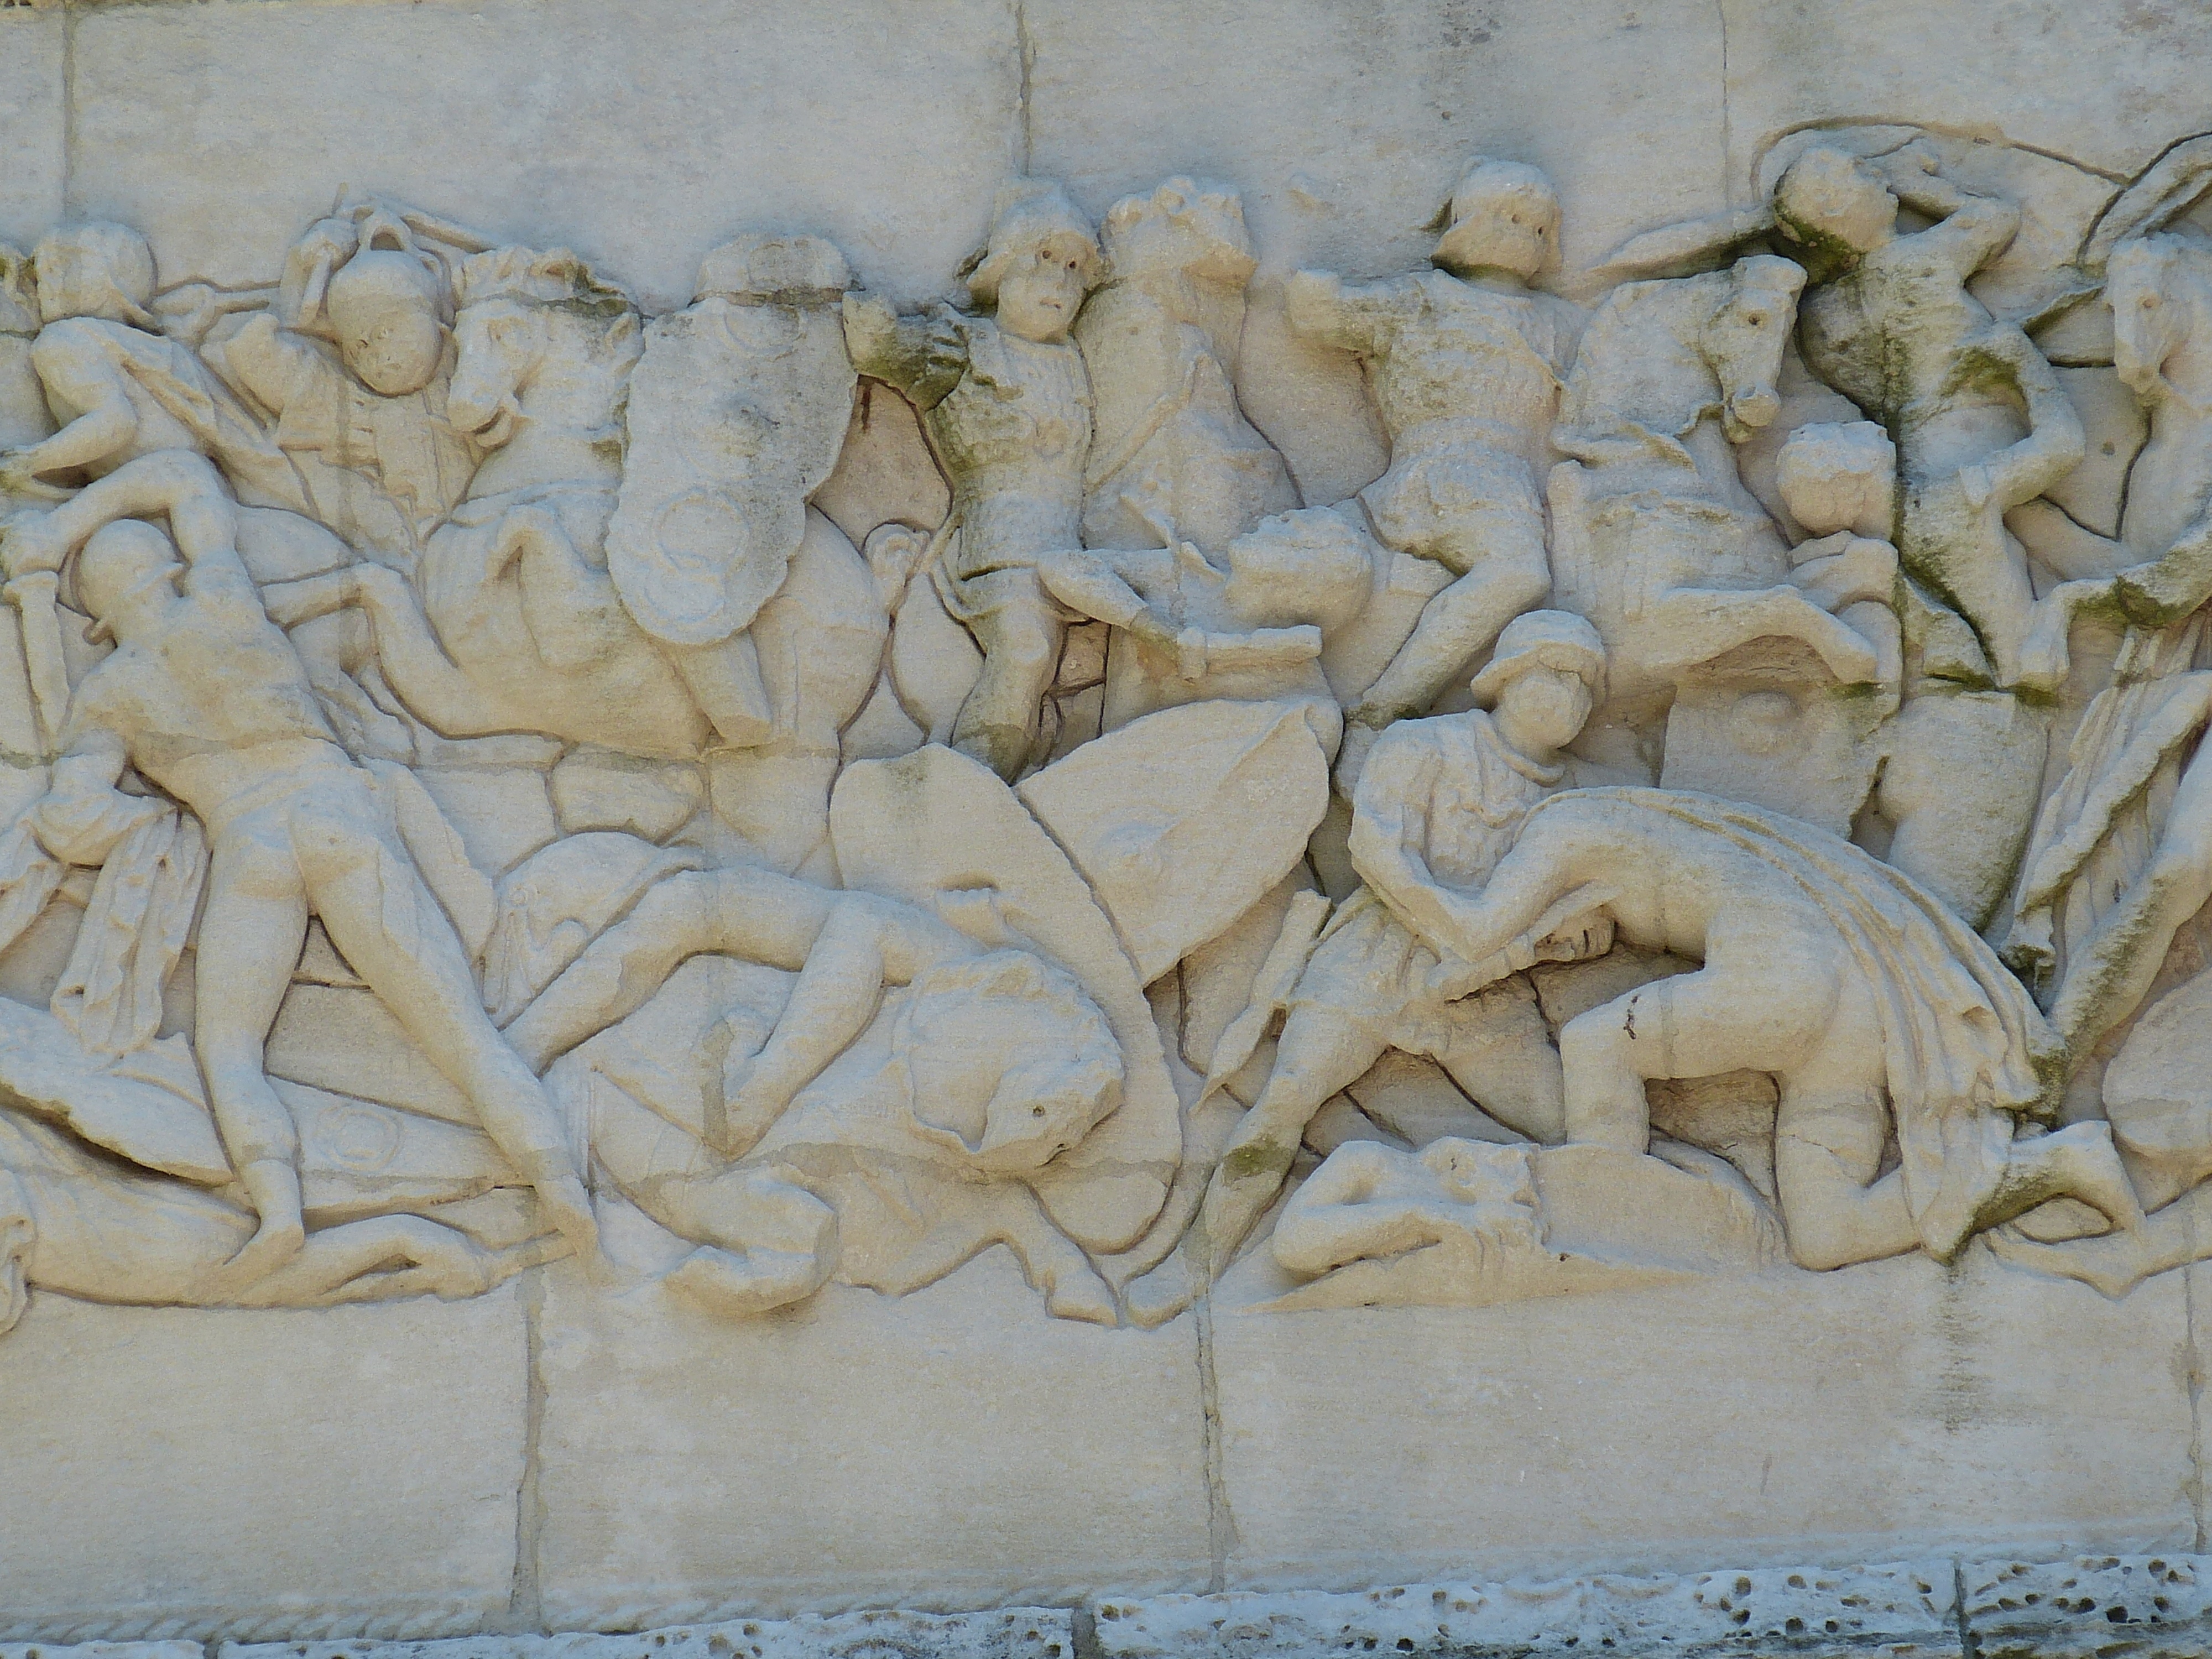
architecture, antique, building, wall, france, arch, orange, horse, ruin, painting, arc de triomphe, fight, sculpture, war, art, sketch, roman, carving, soldiers, relief, historically, victory, portal, mythology, reiter, ancient times, modern art, stone carving, defeat, ancient history